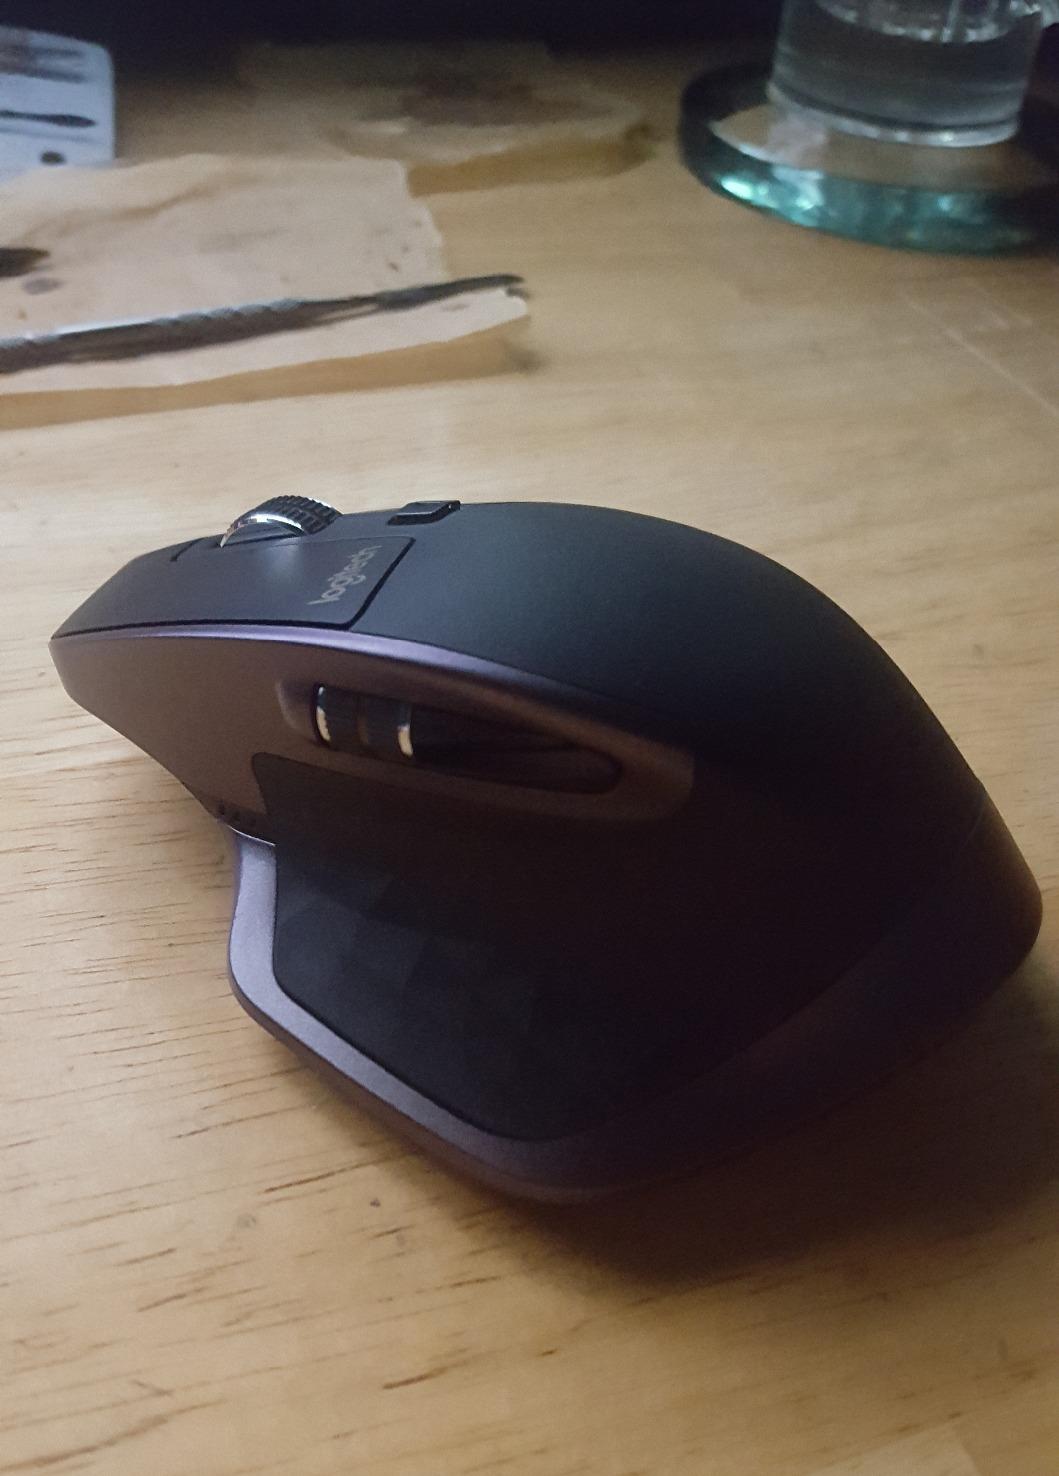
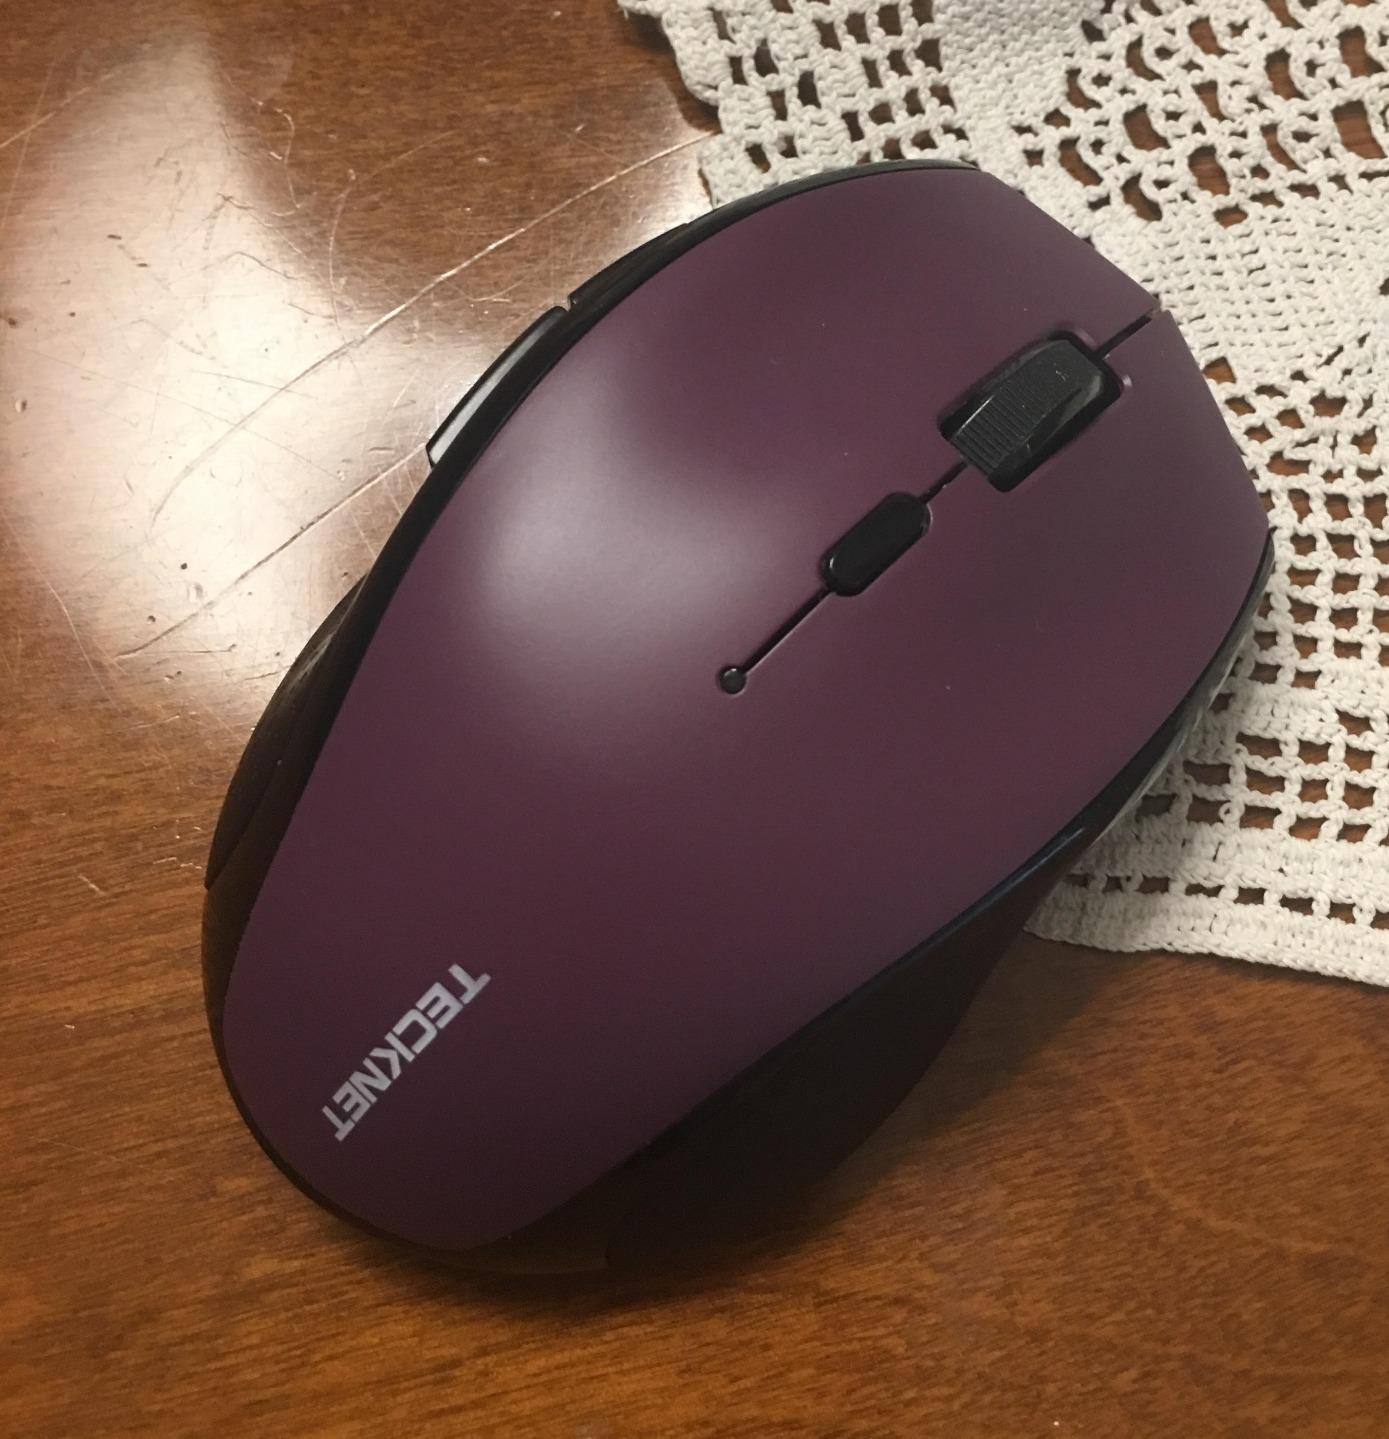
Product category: mouse
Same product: no